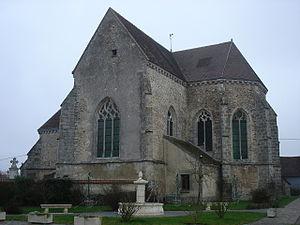
Eglise Saint-Apollinaire de Broussy-le-Grand, Marne, France
Broussy-le-Grand est une commune française, située dans le département de la Marne en région Grand Est.
Cet article recense les monuments historiques de la Marne, en France.
Cet article recense les monuments historiques français classés en 1919.